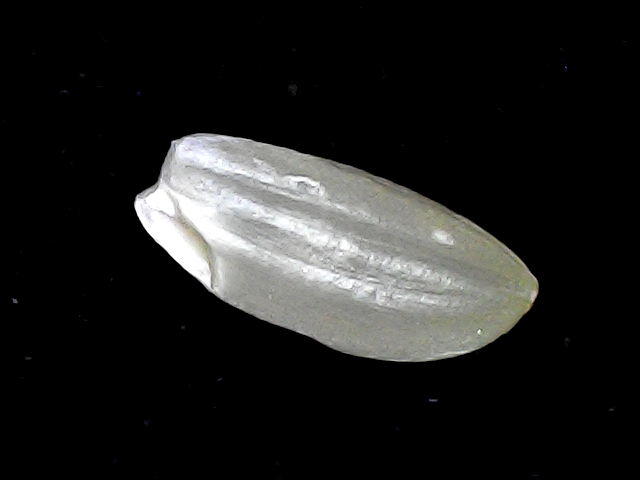
Rice variety: BD39